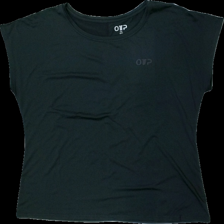
View: front
Type: T-shirt
Category: Ladies
Brand: Not in the list
Brand text on label: otp
Colors: Black
Material: 100% polyester
Pattern: Logo print
Cut: Regular
Size: XXL
Season: All
Trend: Sports
Damage location: top center
Price range: 50-100
Recommended usage: Reuse
Description: svart tränings t-shirt